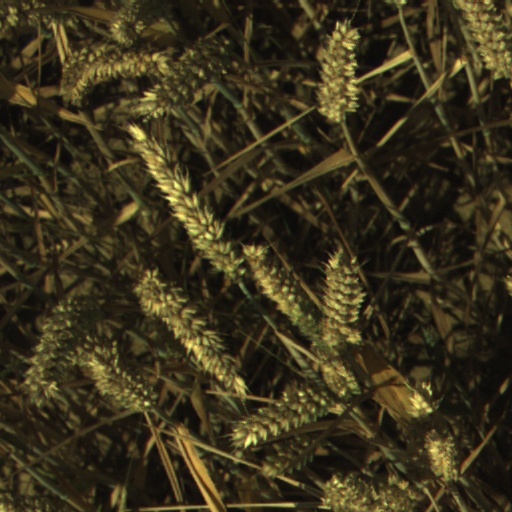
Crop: wheat